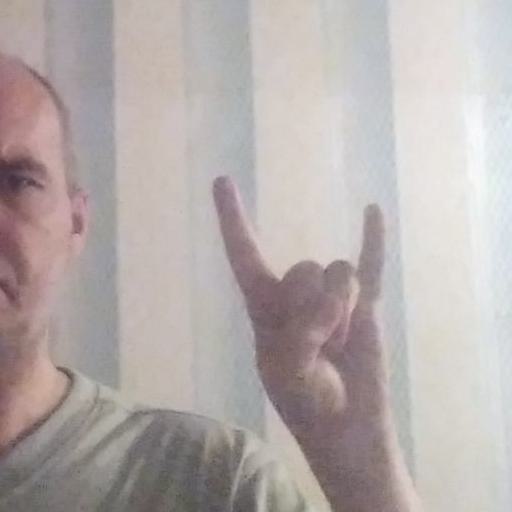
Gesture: rock